Chloe So

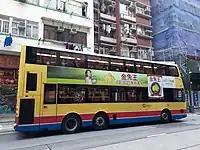

Chloe So grew up in Tai Kok Tsui, an older neighbourhood in Hong Kong, she had an average relation with her family. She studied in Lung Kong World Federation School Limited Lau Wong Fat Secondary School. In 2008, she participated the 12th Yes! Student Model Election, and entered the final round-of-20s. The reason of her participation in that Election is that being a model is her dream job and she hopes that she can be on photos that will be published on magazines. While she was still studying, she also became a part-time model on Magazines with her friend, Z. Koo.